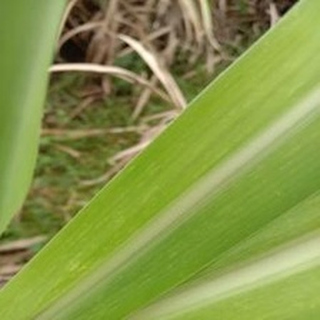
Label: sugarcane_mosaic